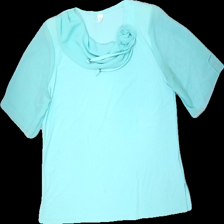
View: front
Type: Top
Category: Ladies
Brand: Missing
Colors: Green
Material: 100% polyester
Cut: None
Size: L
Season: Spring
Stains: Major
Price range: <50
Recommended usage: Export